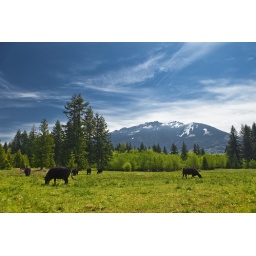
Chilliwack, Canada. Open green field with moooooooey cows and a pretty mountain in the background